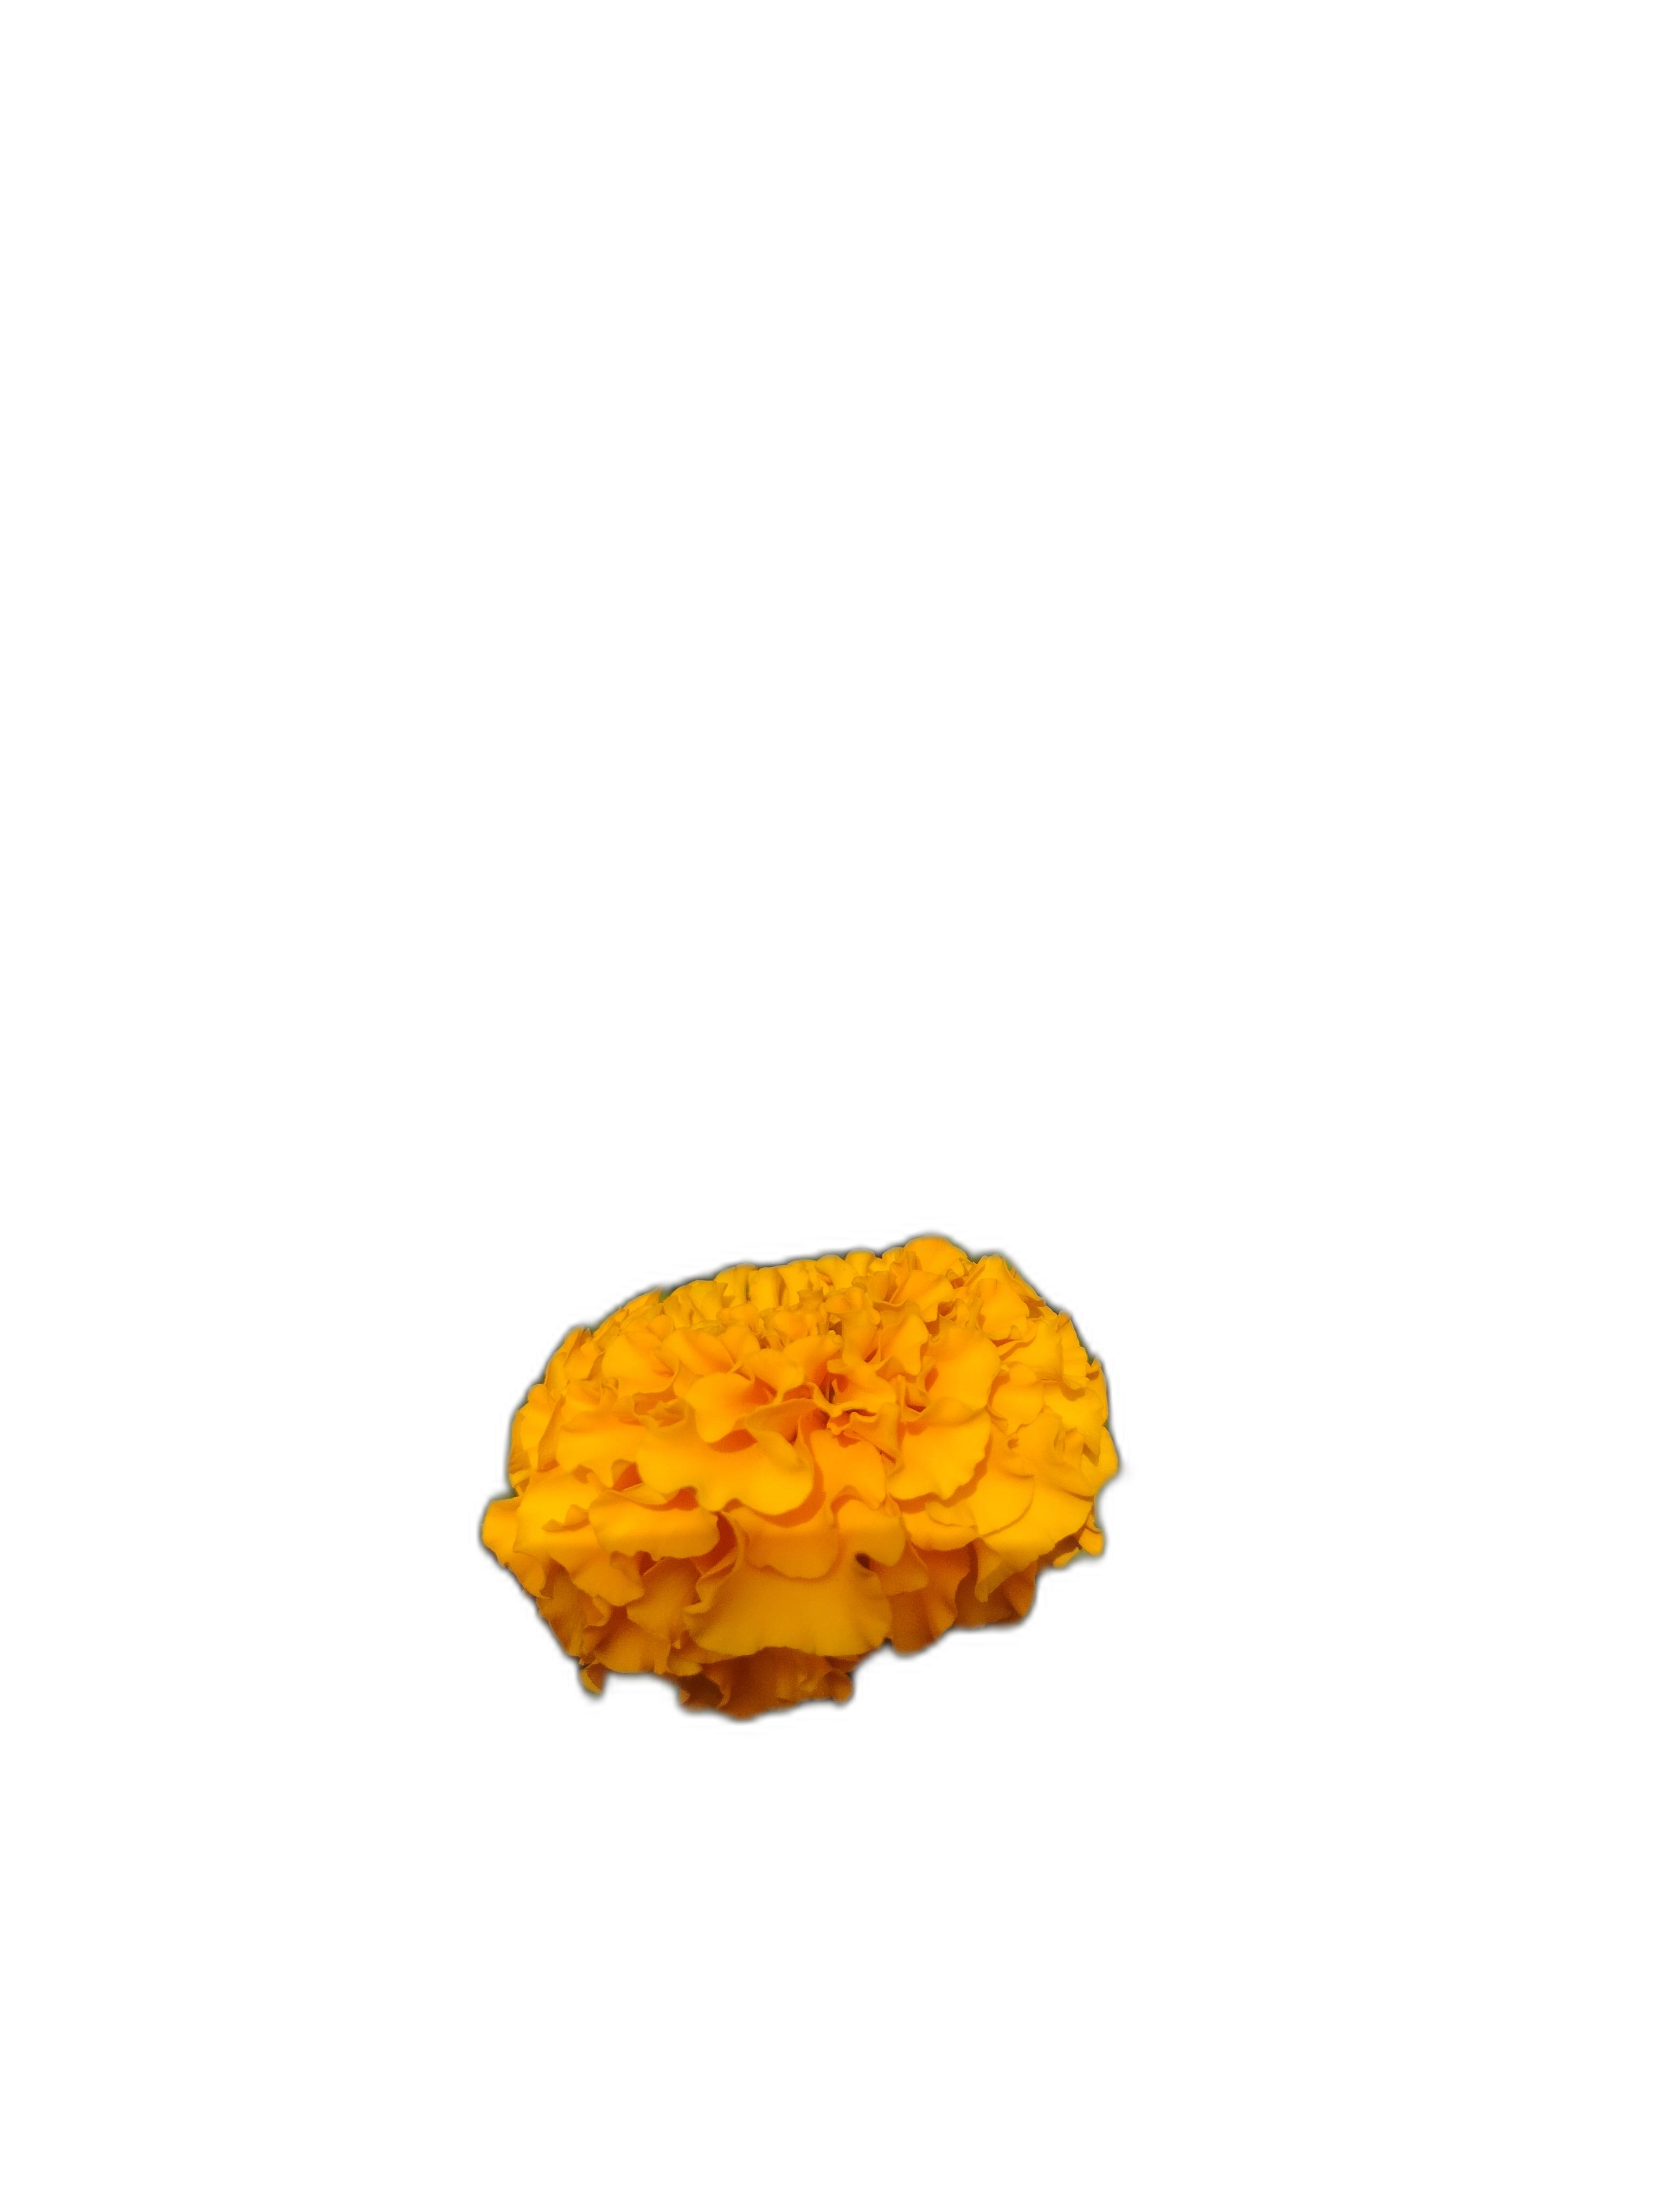
Label: Marigold